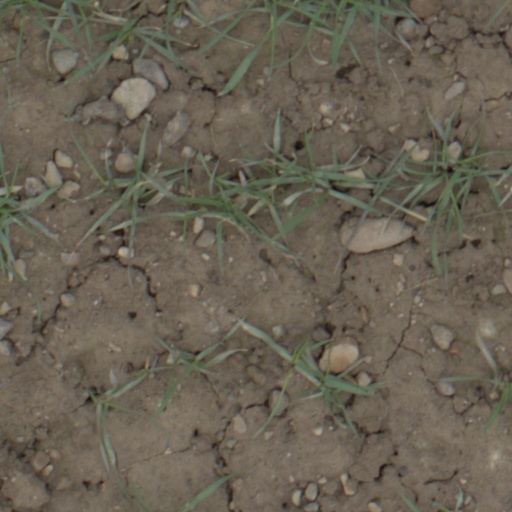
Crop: wheat